Manau (dance)

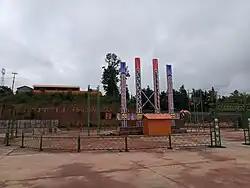
A manau ground in Mangshi, China

The manau dance is a traditional ceremony common to the Kachin (or Jinghpaw) people of northern Myanmar (Burma), Yunnan, China and Arunachal Pradesh, India.